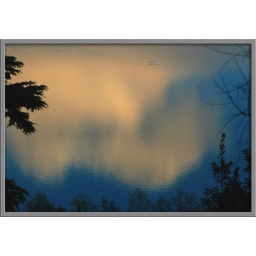
Il cielo nel lago (dettaglio) - the sky in the lake (detail)